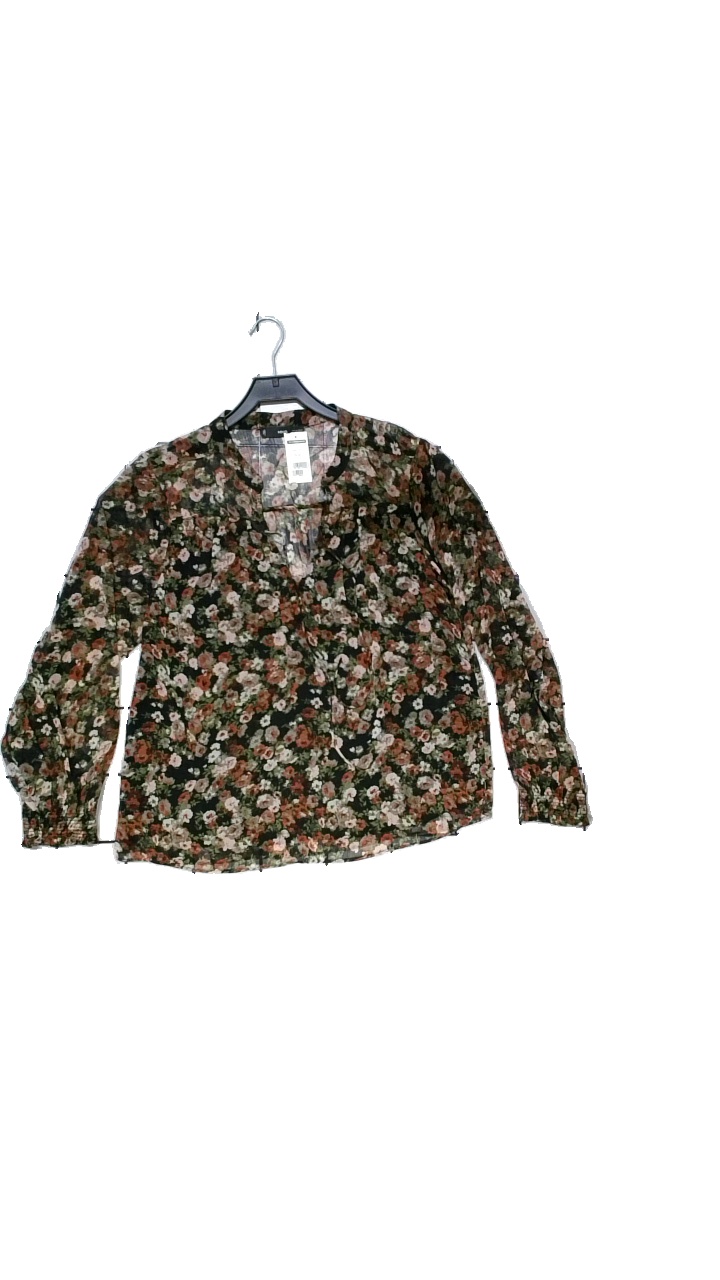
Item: Blouse (Ladies)
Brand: Mango
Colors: Green, Black, Red, Multicolor
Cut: Loose, V-collar
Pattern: Floral print
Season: All
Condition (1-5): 4
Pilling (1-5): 5
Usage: Reuse
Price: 50-100